1994 Grand National

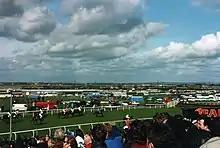
Approaching the 17th fence, from right to left: Riverside Boy, The Fellow, Miinnehoma, Garrison Savannah, Ebony Jane, Moorcroft Boy, Rust Never Sleeps, Fiddler's Pike, Into The Red and Just So

Moorcroft Boy was installed as favourite on race day after an impressive season which had seen him finish first or second in nine consecutive long-distance chases, including a victory in the Warwick National in January and a second place to Master Oats in the Greenhalls Gold Cup at Kempton in February. This impressive run and very lenient treatment from the handicapper, who allotted him nine stone and 8 lbs and ensured he would not be giving weight to any of his rivals, led the public to back him down to 5/1 at the off. Adrian Maguire who had partnered him in the most recent four of those nine outings took the mount as his second ride in the National, having also been part of the previous year's void race. Maguire was also the leading rider at the meeting with three wins going into the National, although he had been handed a three-day riding ban after the first race of the day for over use of the whip. The ban would not take effect at the Aintree meeting however.